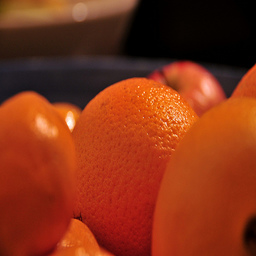
Label: Orange